Surbiton railway station

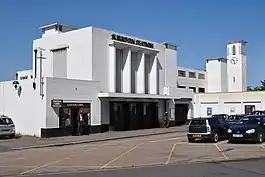
Surbiton's modernist façade in May 2016 (rear view)

Surbiton railway station is a National Rail station in Surbiton, south-west London, in the Royal Borough of Kingston upon Thames. The station is managed and served by South Western Railway, and is in Travelcard Zone 6. It is (12.04 miles) from . The front ticket office at Surbiton is open seven days a week.